SBB Be 4/6 12303-12342

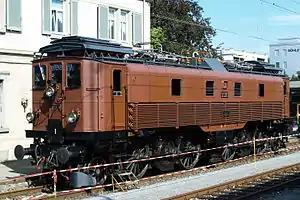
Be 4/6 number 12320

The Be 4/6 was a bogie locomotive operated by the Schweizerischen Bundesbahnen (Swiss Federal Railways) (SBB) on the Gotthard Railway along with the Be 3/5, The design was based on the prototype Be 4/6 12302.